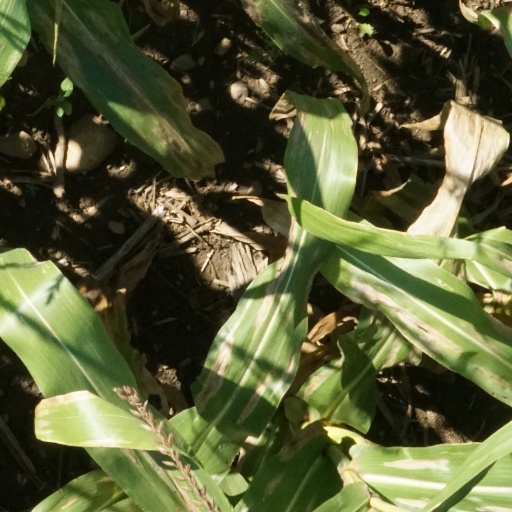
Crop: maize; corn